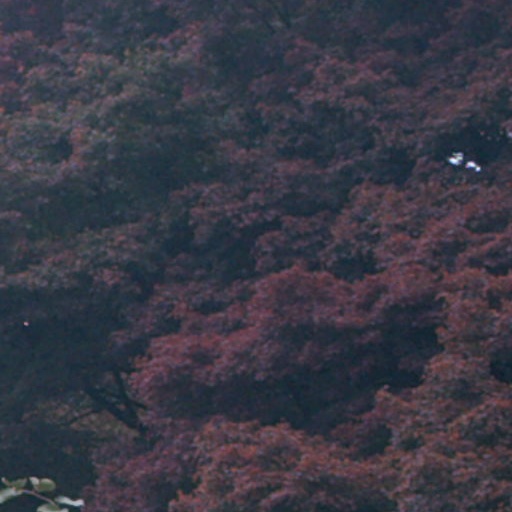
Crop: cassava